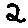
Label: 2